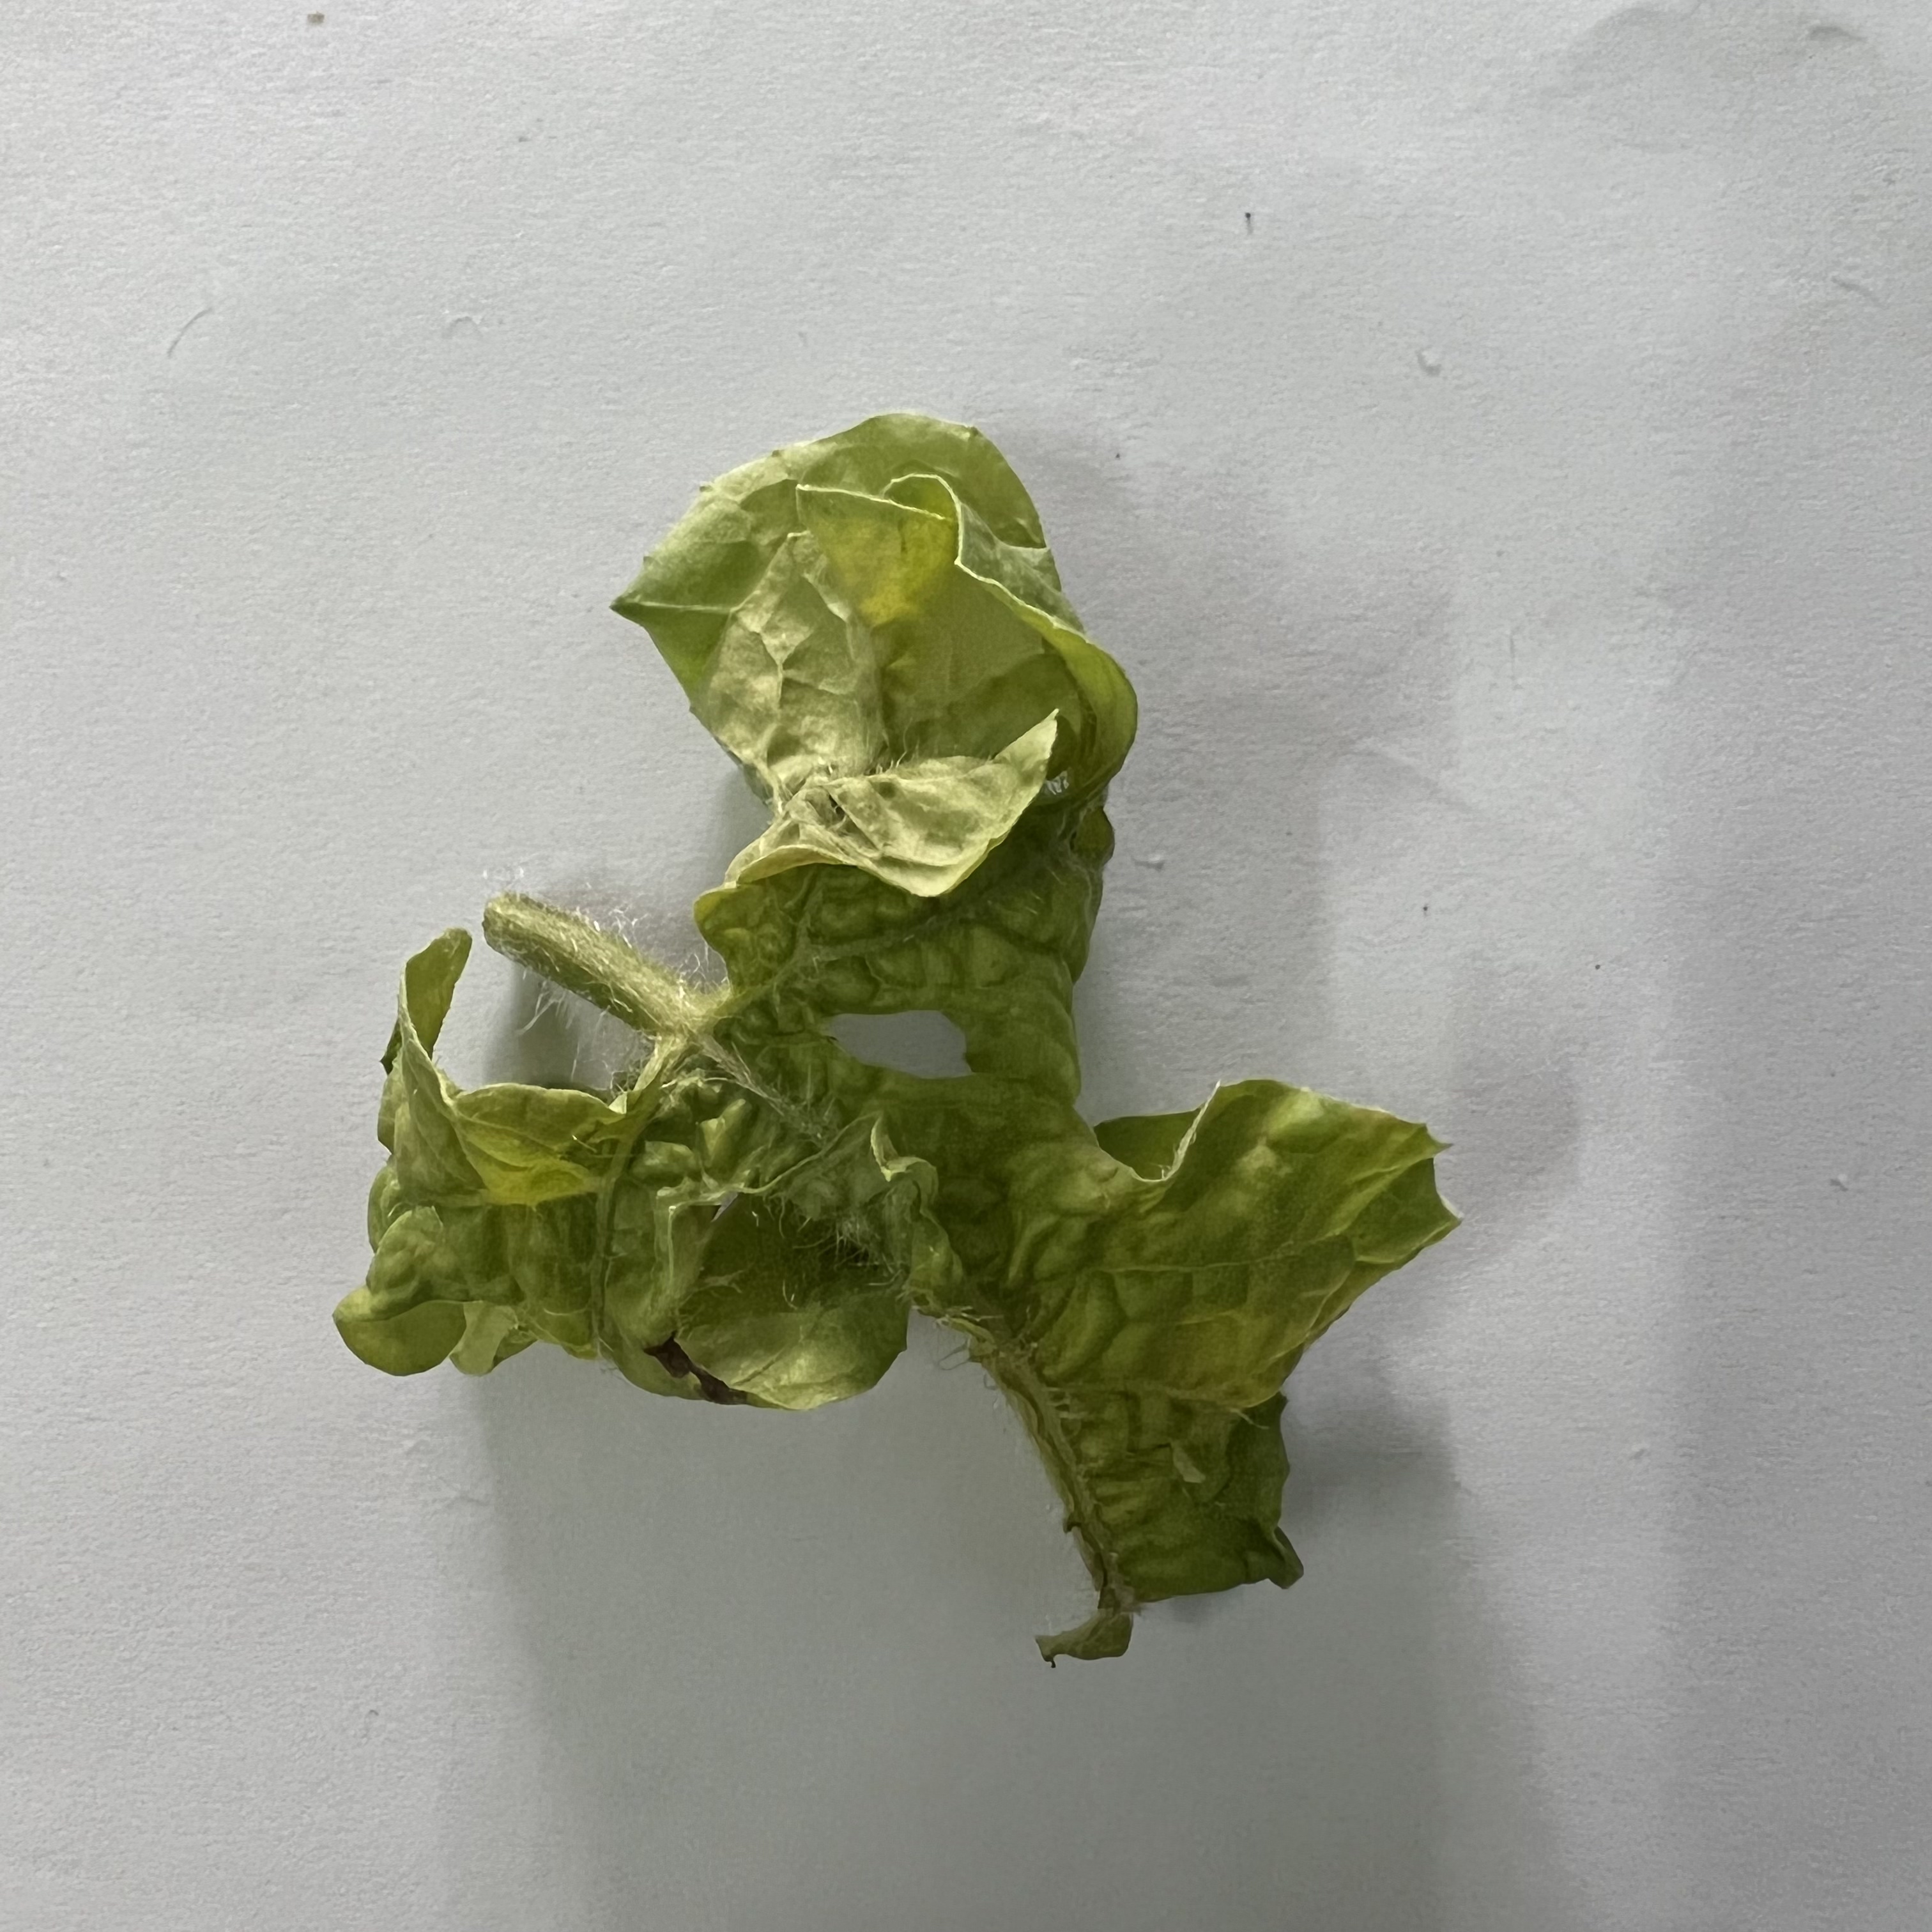
Label: Mosaic_Virus